Regal Soccer Stadium

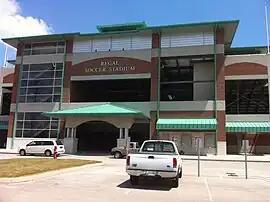
Front entrance of the stadium, 2011

Regal Soccer Stadium is a soccer-specific stadium in Knoxville, Tennessee. This stadium hosts the Tennessee Lady Volunteers soccer team in the NCAA.The stadium is located on the University of Tennessee's campus, adjacent to Sherri Parker Lee Stadium, home of the Tennessee Lady Vols Softball team. The stadium has a maximum capacity of 3,000 fans.